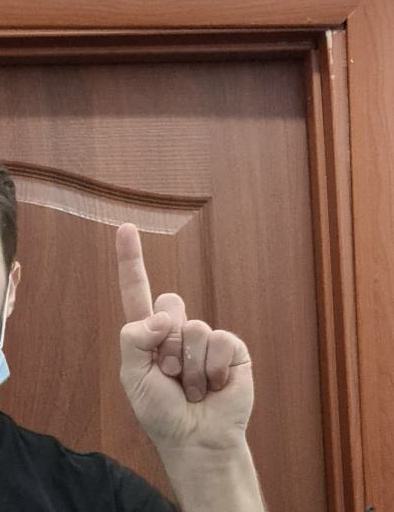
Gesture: one